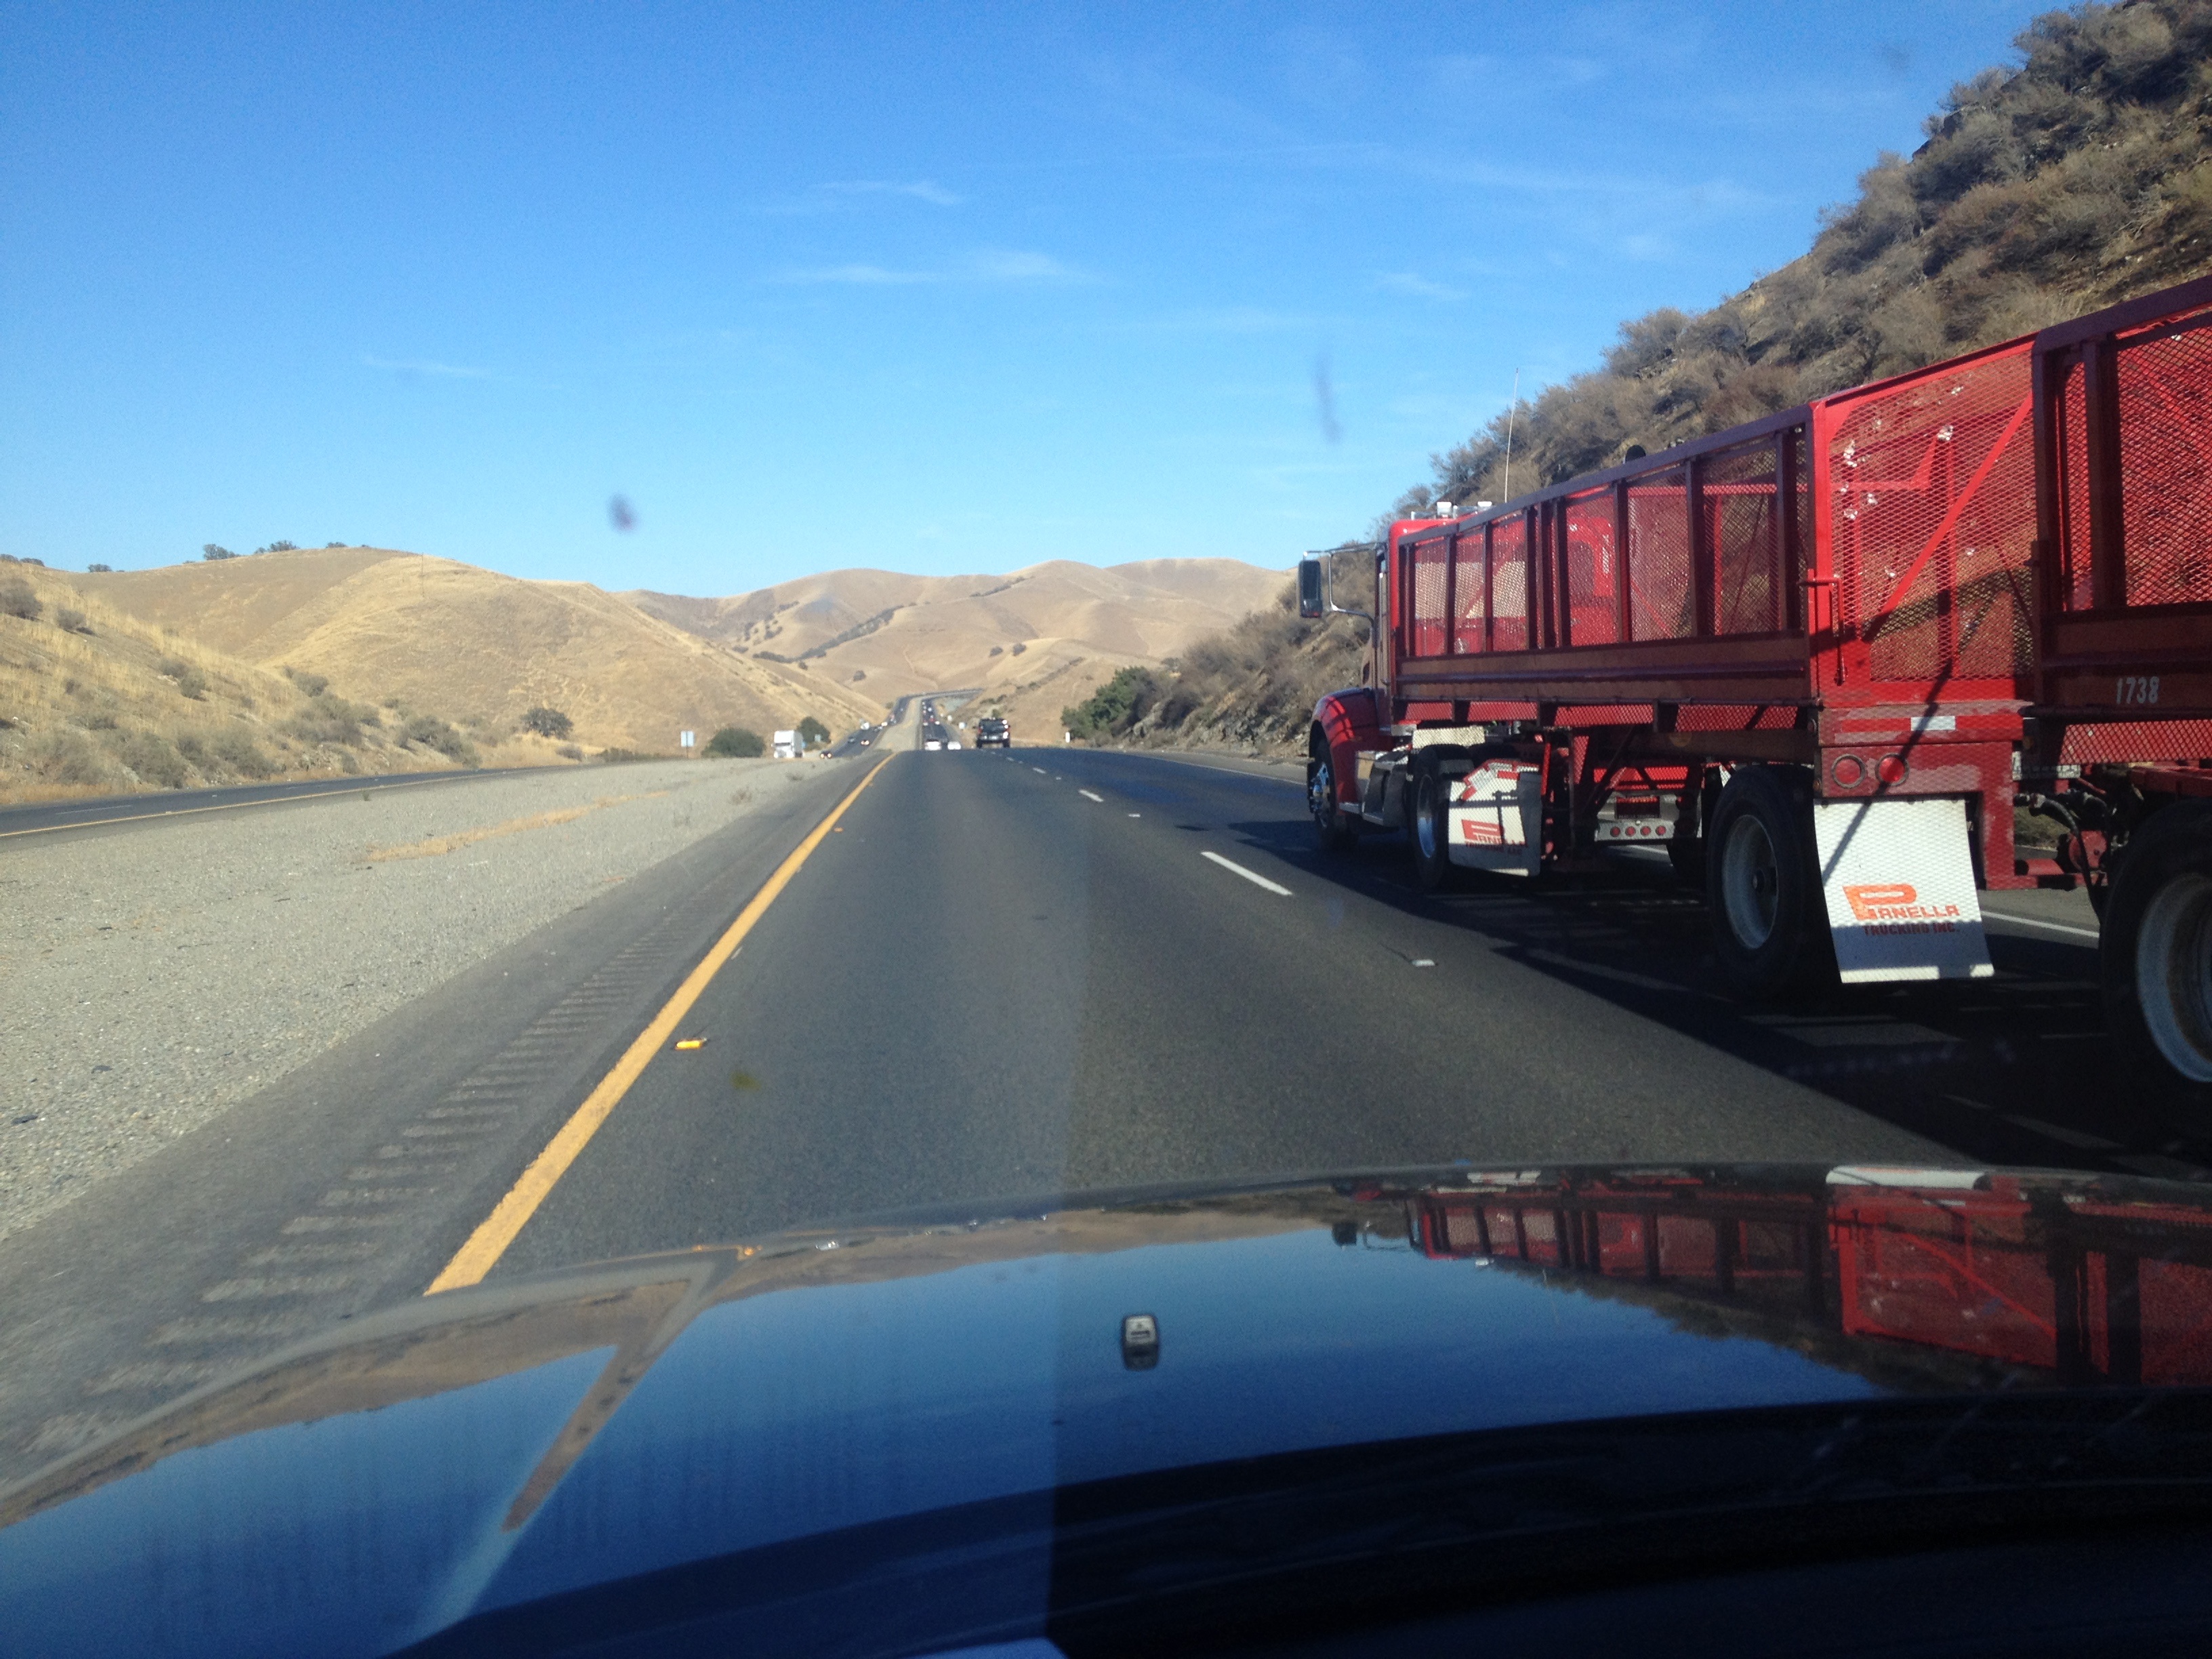
road, highway, driving, asphalt, transport, vehicle, lane, road trip, infrastructure